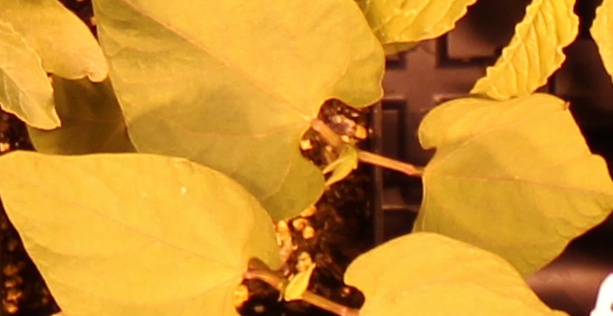
Label: Blackbean